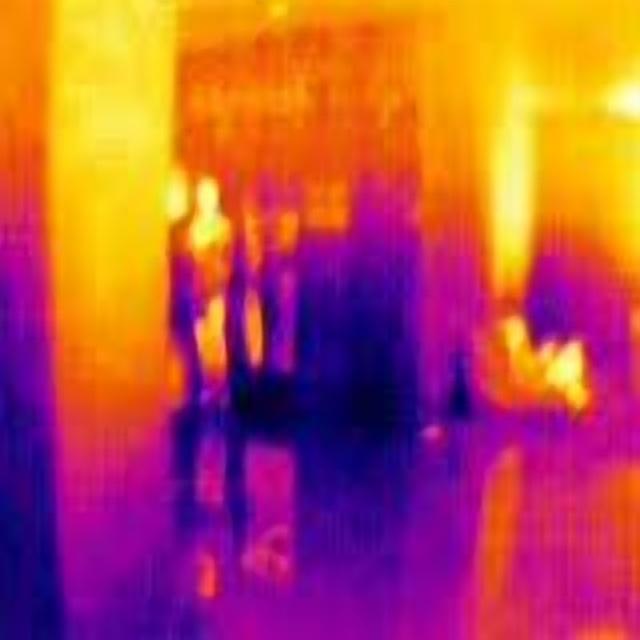
Detected objects:
label: person
label: person